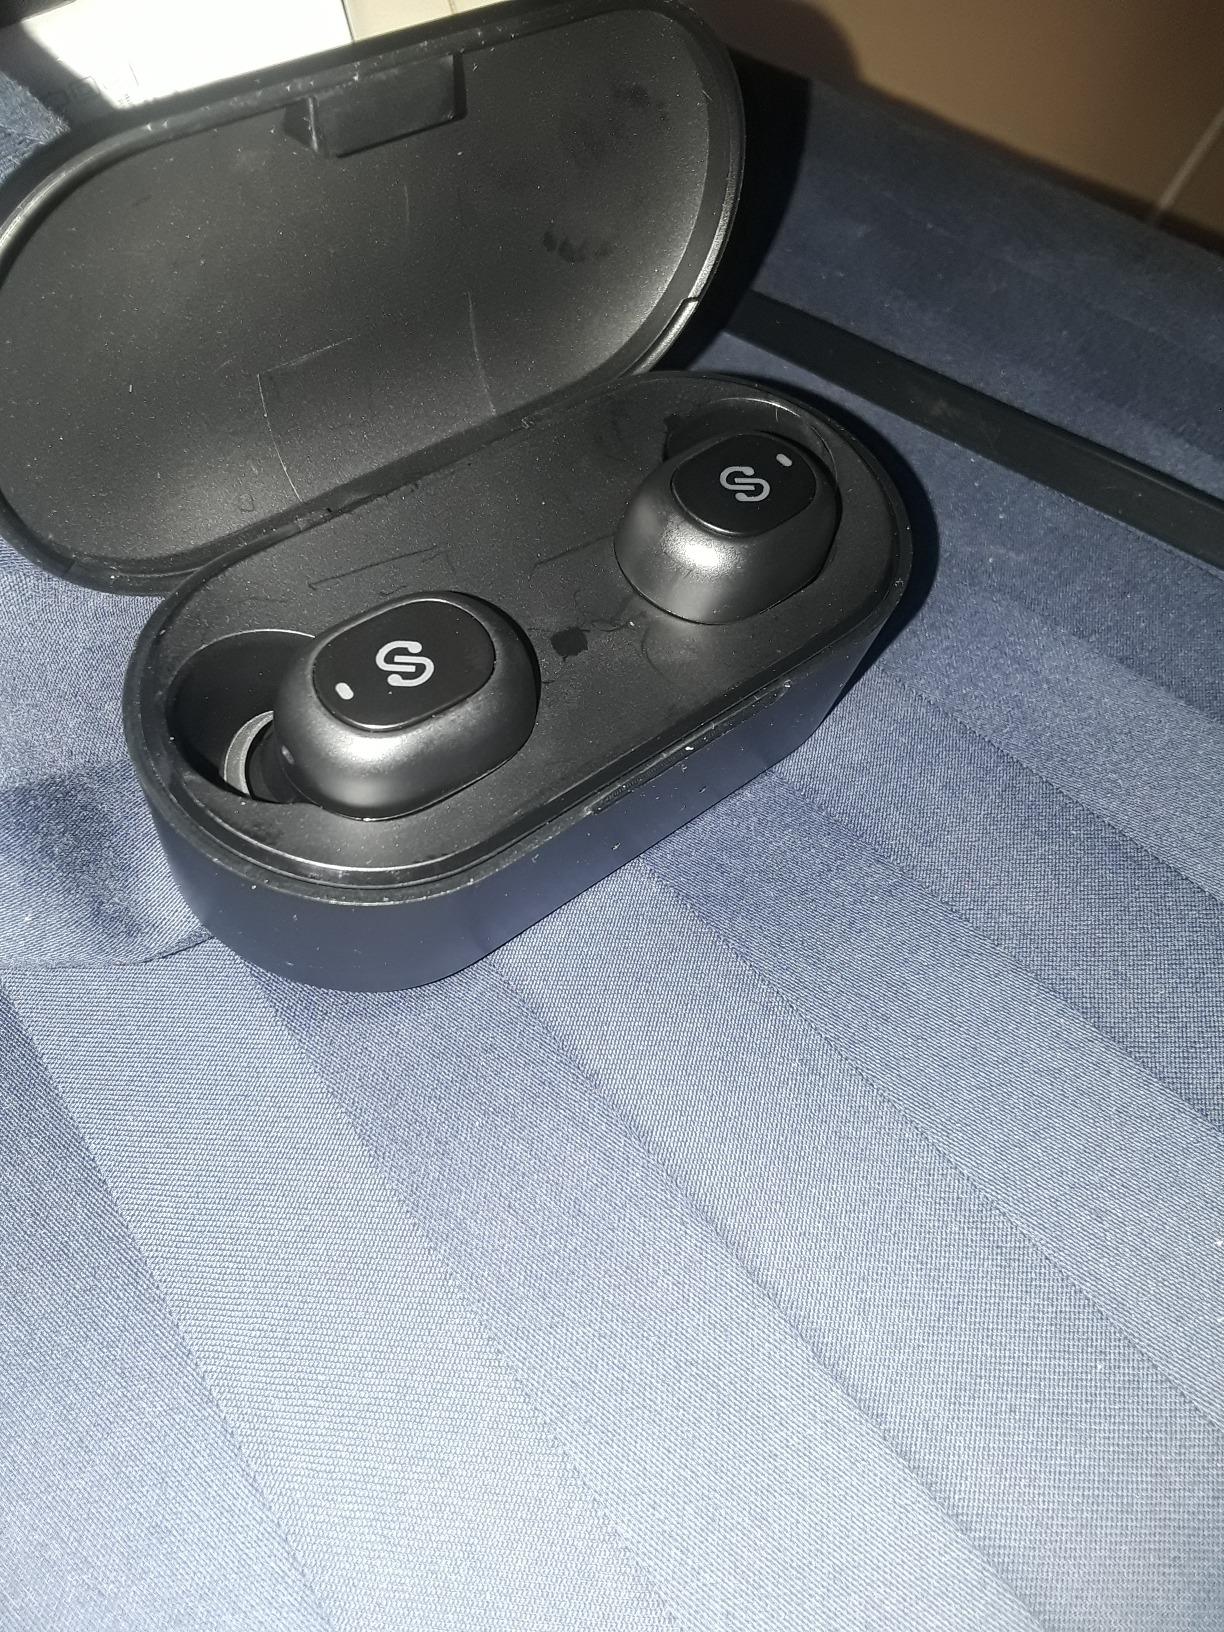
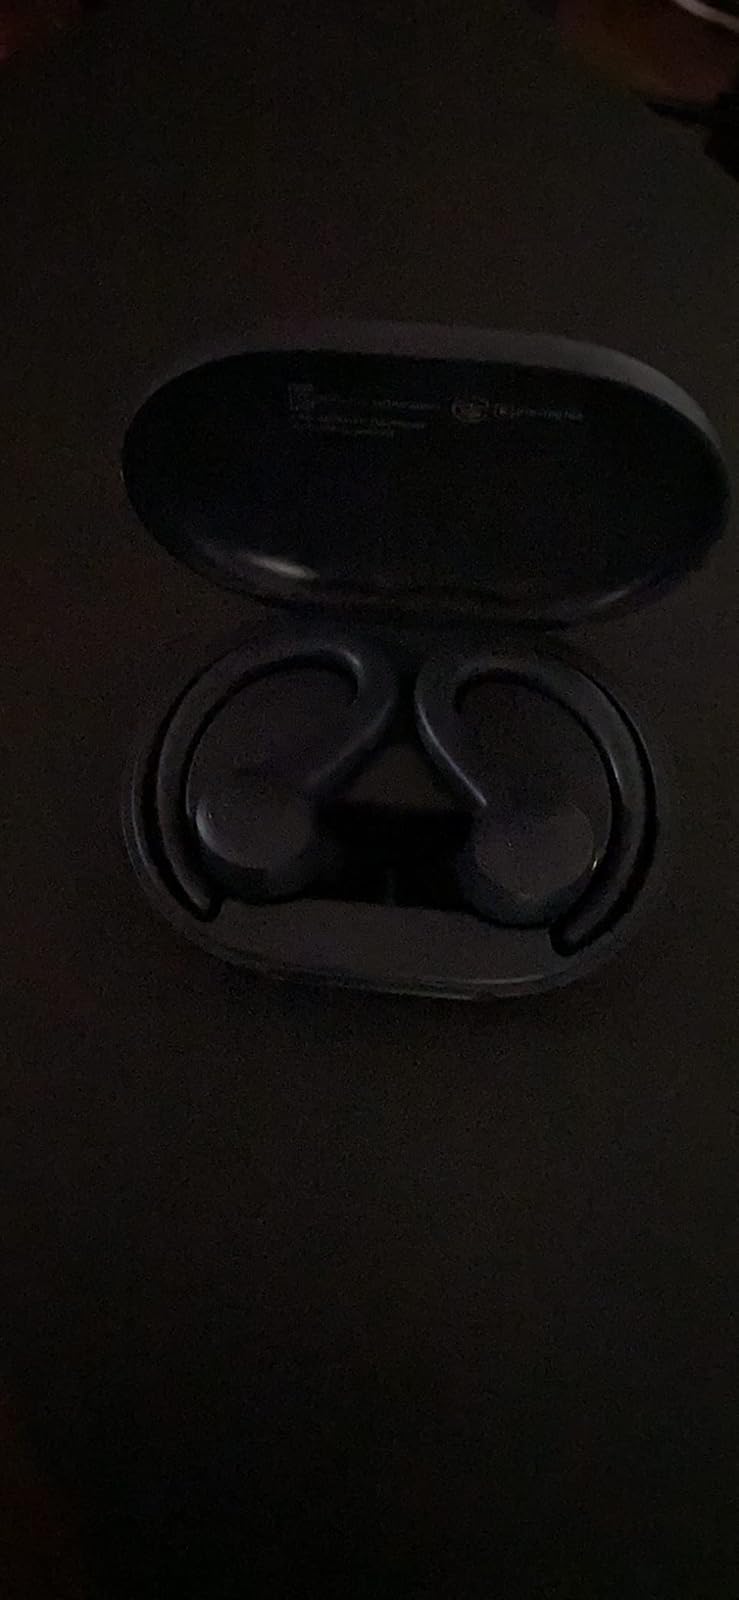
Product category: earbuds
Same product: no